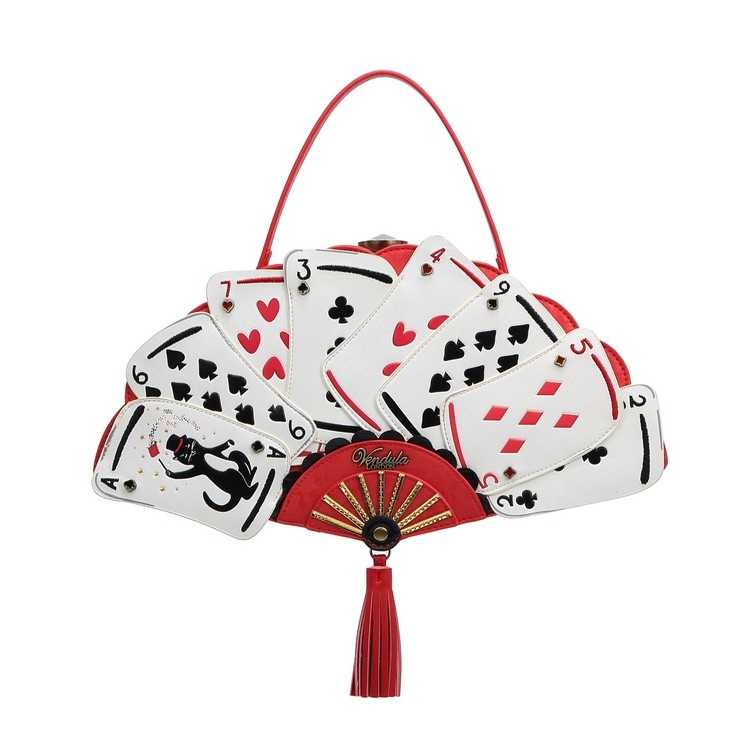
House of Cards Magic Shop Fan Bag
Pick a card, any card! The House of Cards Magic Shop Fan Bag is an exclusive bag shape that you are going to LOVE! It is the ideal evening bag, with a secure clasp closing, a comfortable handle, a detachable strap, and plenty of room for a phone, a small purse and makeup. Made of vegan leather, it’s a true showstopper! Just look at the fan made of playing cards, the cat magician, and the tassel to top it all. It will add a touch of glamour and boldness to your outfit and all eyes will be on you as you walk to your seat and put it aside to enjoy your night out. Quick, get yours as soon as you can: it’ll be sold out before you can say ‘’Abracadabra’’! Printed and embossed vegan leather Hand stitched details in vegan leather and cotton Antique gold closing clasp 1 main compartment 1 inside zipped pocket 1 inside open pocket Comfortable handle Detachable shoulder strap Fully lined with iconic Vendula London lining Dimensions: 18.5cm (H) x 35.5cm (W) x 8cm (D)
Brand: Squid Space
Category: Apparel & Accessories > Handbags, Wallets & Cases > Handbags > Clutch Bags